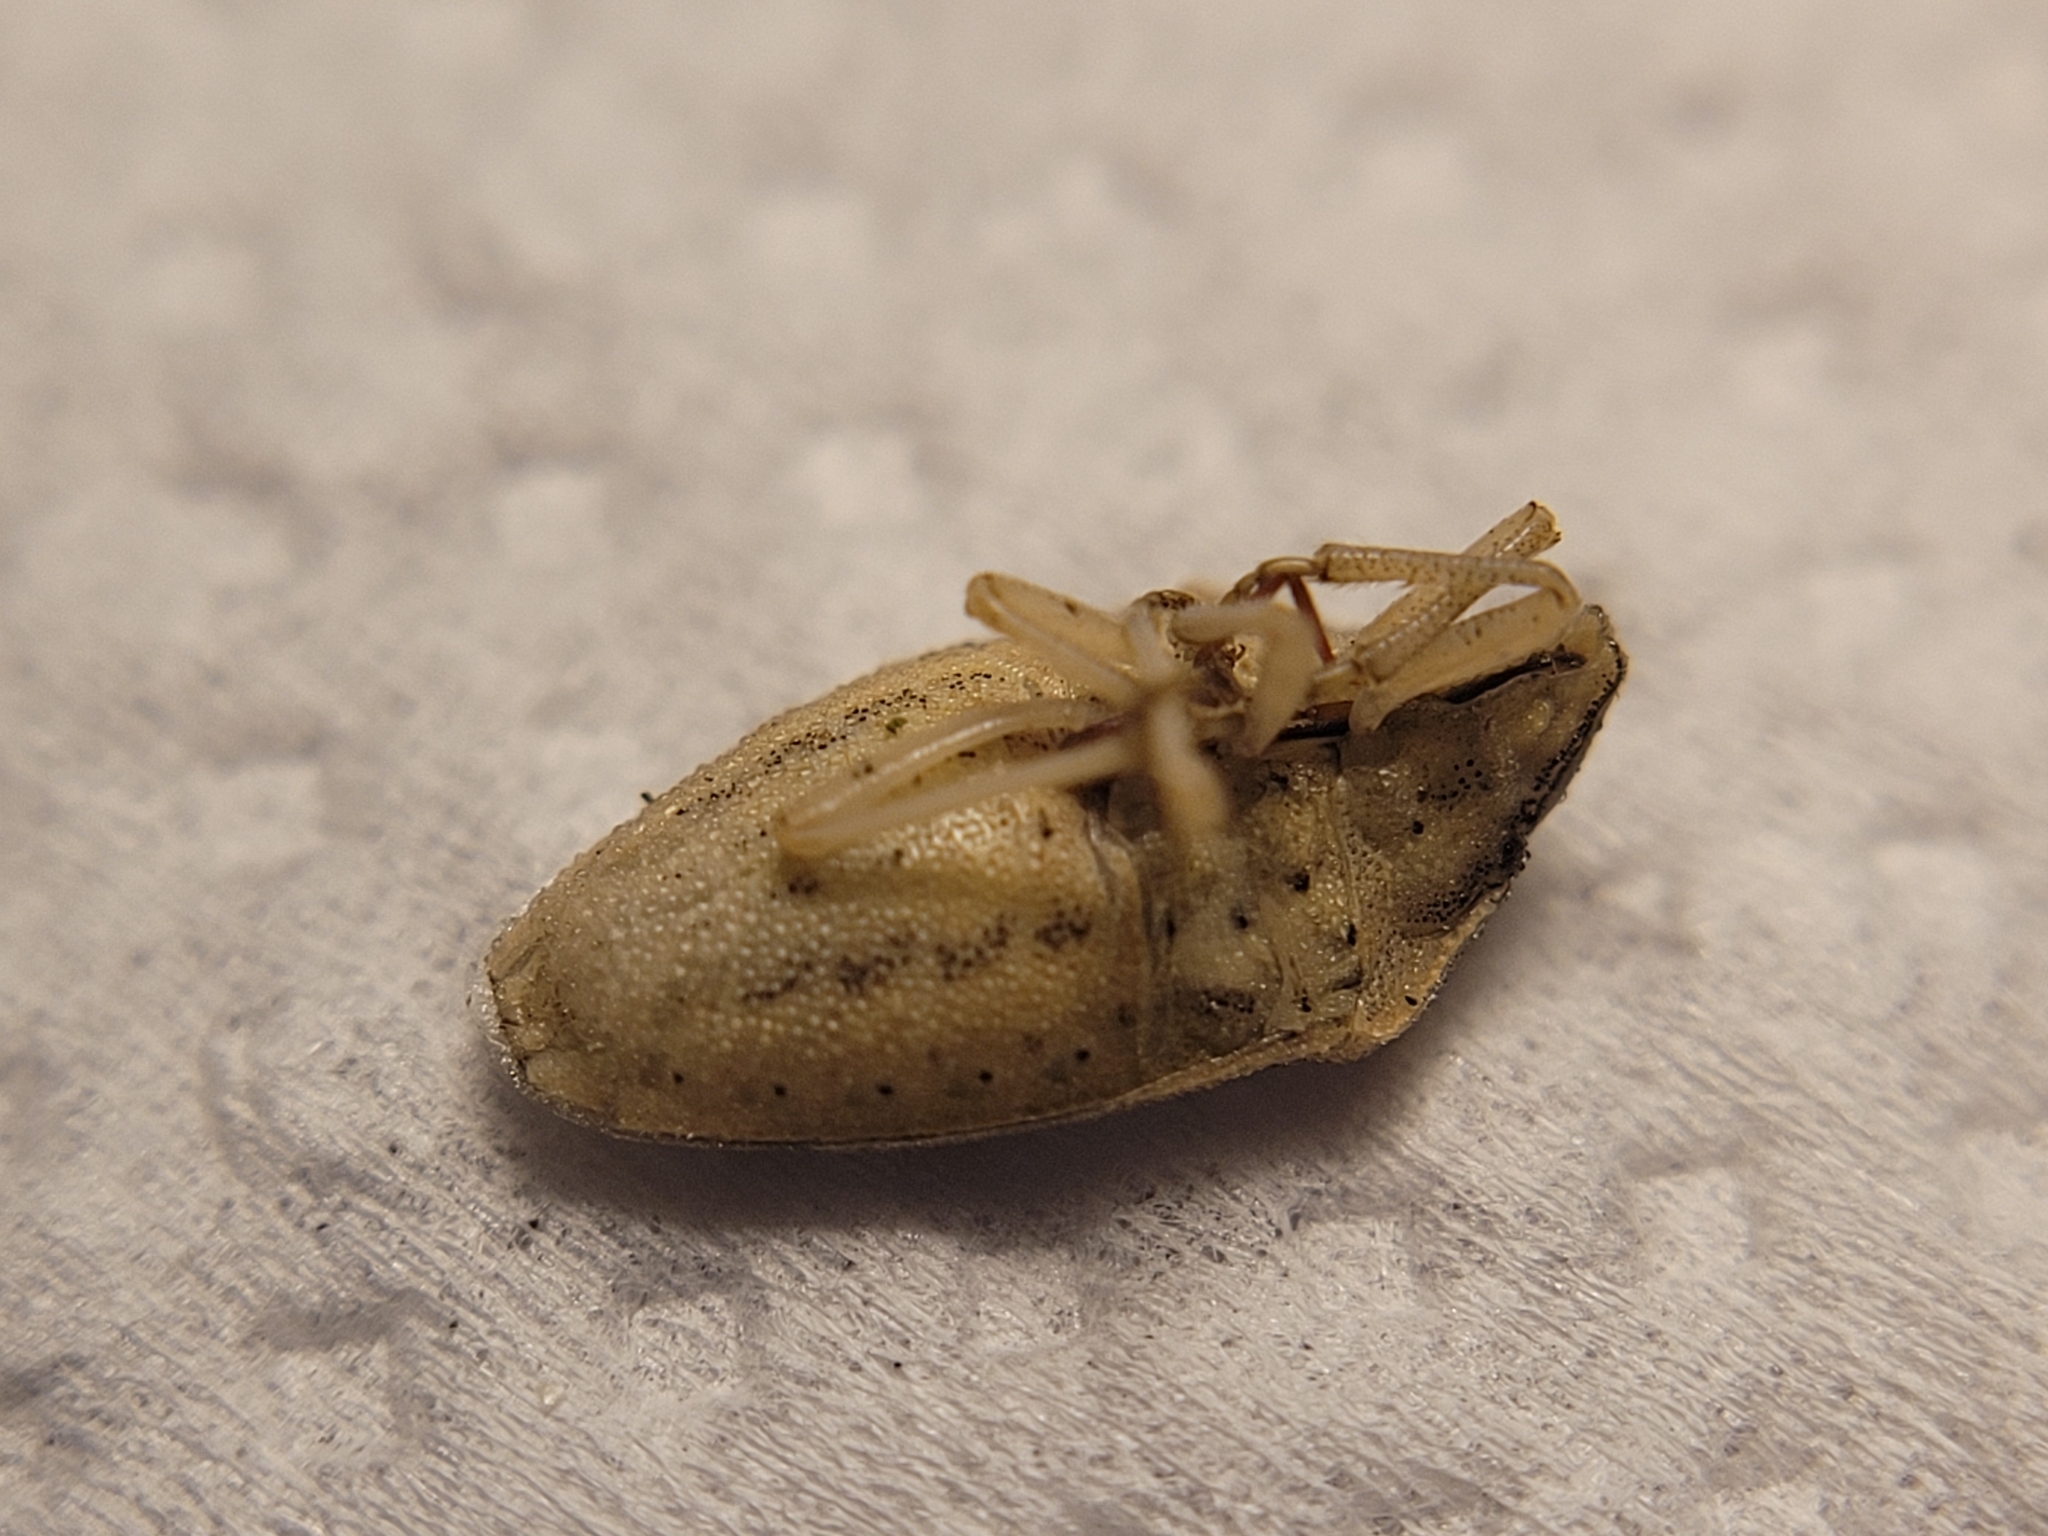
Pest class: stink_bug